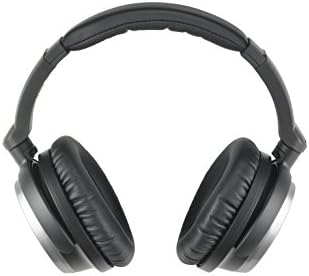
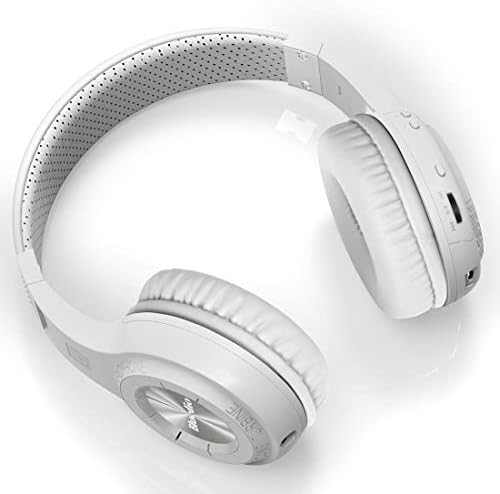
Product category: headphones
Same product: no